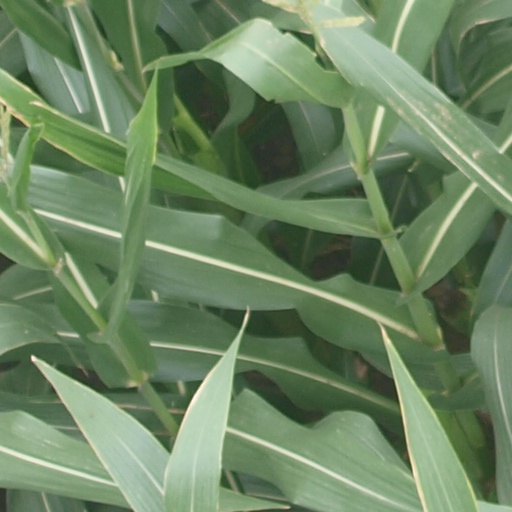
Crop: maize; corn